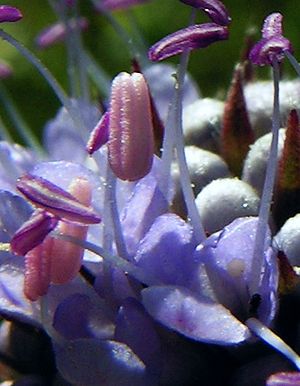
Djævelsbid / Galleri
Enkeltblomst
Djævelsbid er en 25-60 cm høj urt, der i Danmark vokser eksempelvis på enge og overdrev. Arten er velegnet i haver og er en gammel lægeplante, som har været kendt siden det 4. århundrede. Planten tjener som føde for larver af sommerfuglearten hedepletvinge